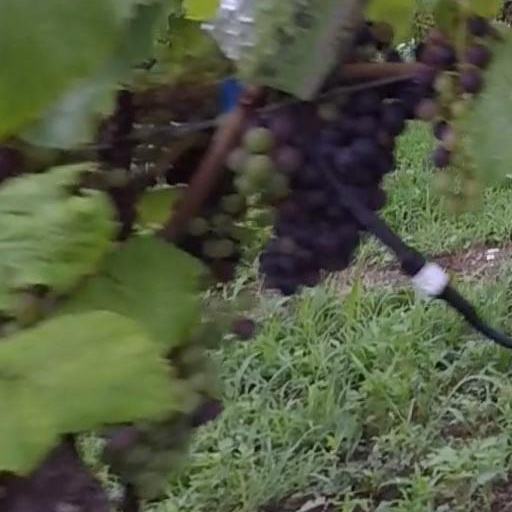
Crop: grape